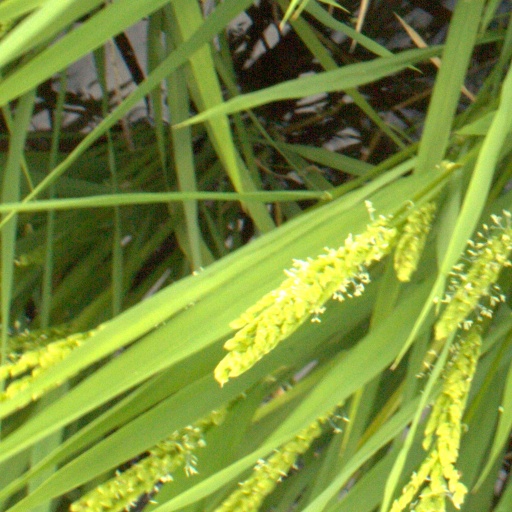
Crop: rice